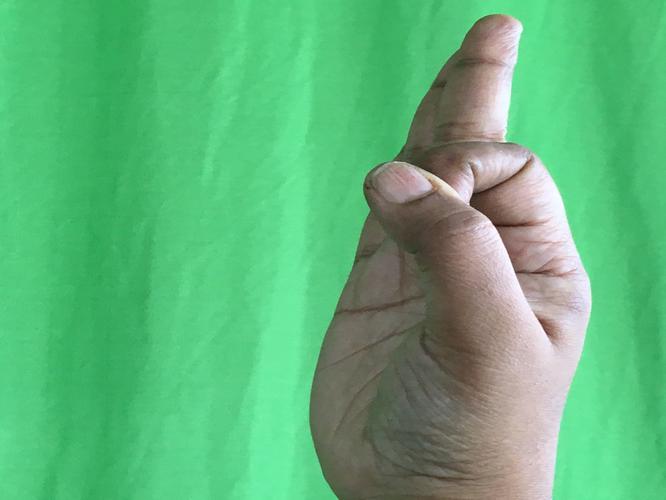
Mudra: Aralam
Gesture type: single_hand